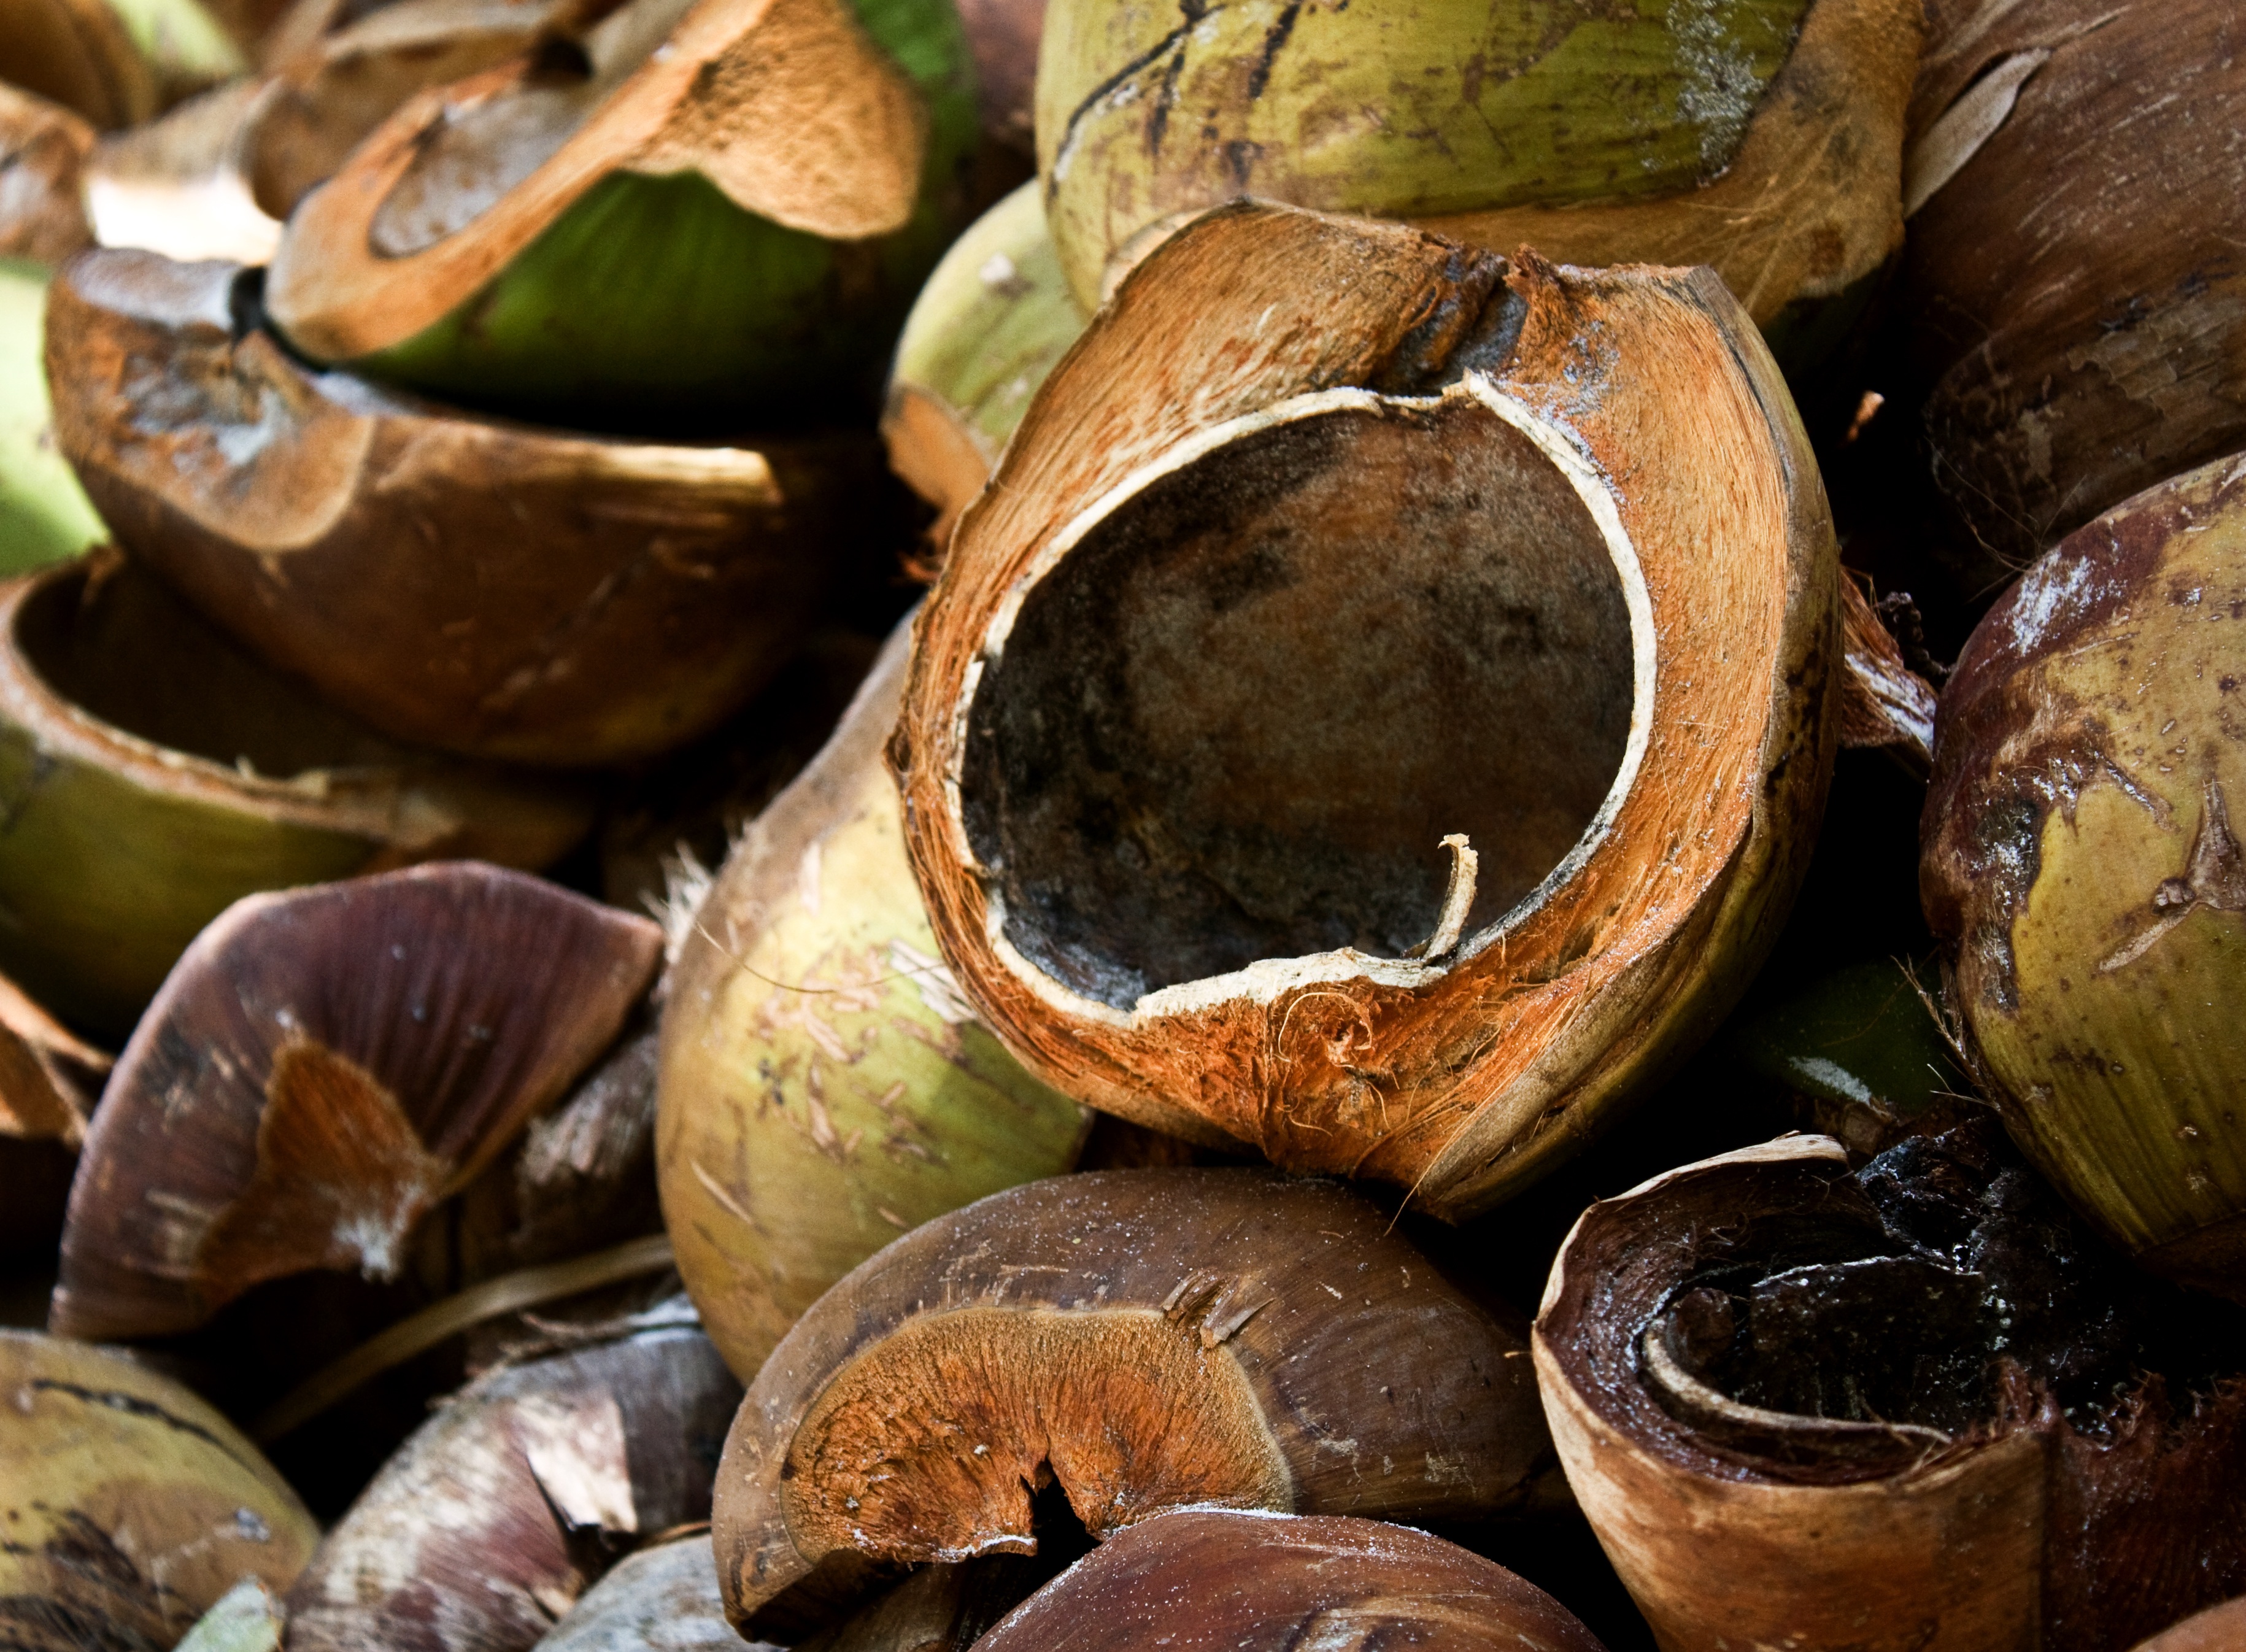
wood, food, produce, coconut, philippines, coconuts, tropics, escargot, chestnut, coconut sko bky, nuts seeds